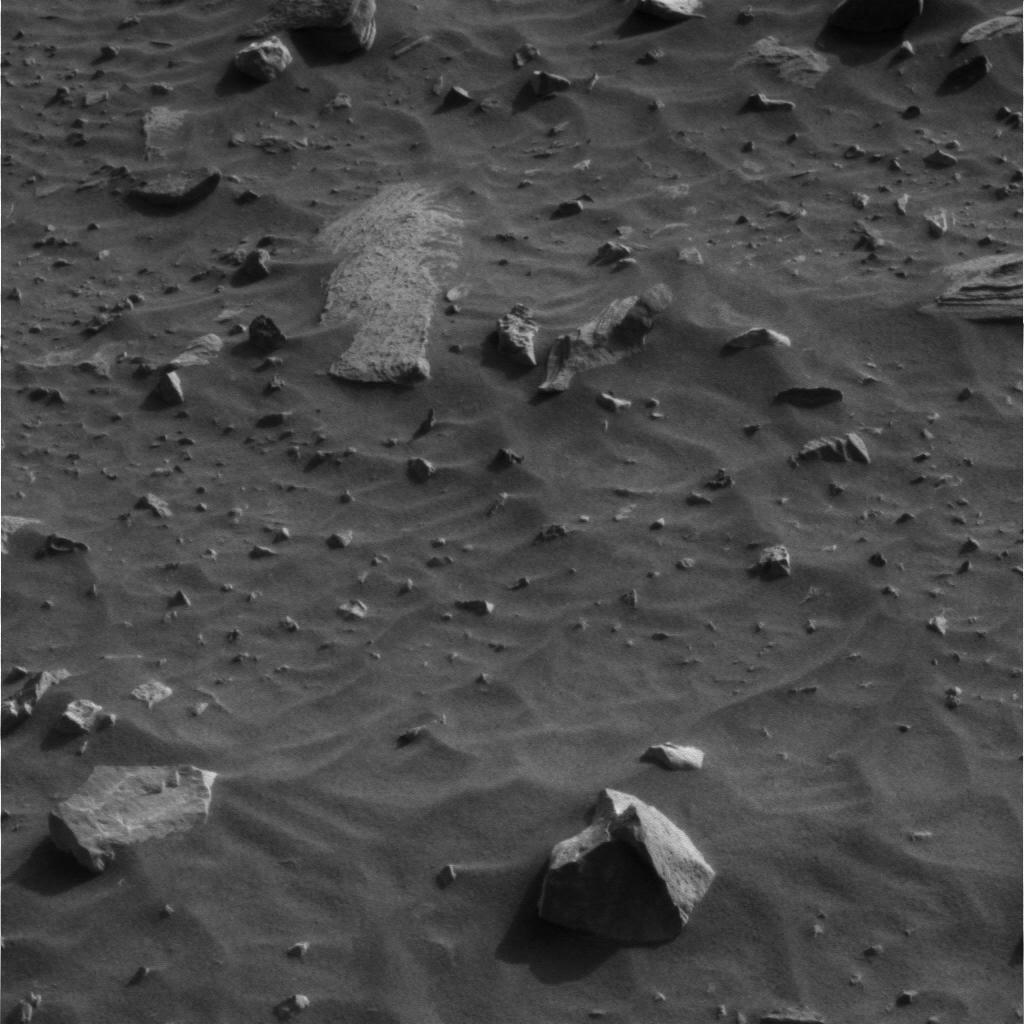
Surface features visible: Rock Outcrops, Clasts, Dunes/Ripples, Rock (Linear Features), Soil, Nearby Surface